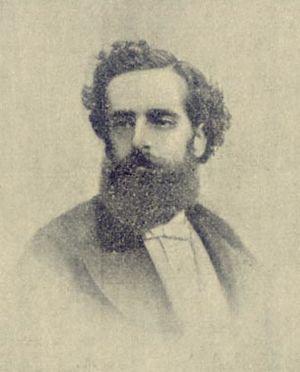
L’histoire de l'Uruguay comprend différentes périodes : l'époque précolombienne ou l'histoire ancienne, la période coloniale, la période de construction de la nation et l'histoire de l'Uruguay en tant que pays indépendant.